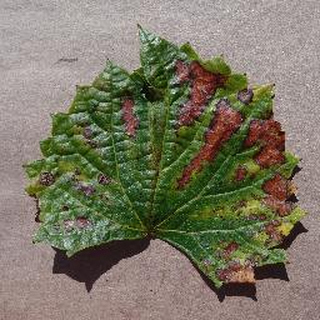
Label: grape_esca_black_measles